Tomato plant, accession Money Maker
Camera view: bottom (45 deg); turntable rotation: 240 degrees
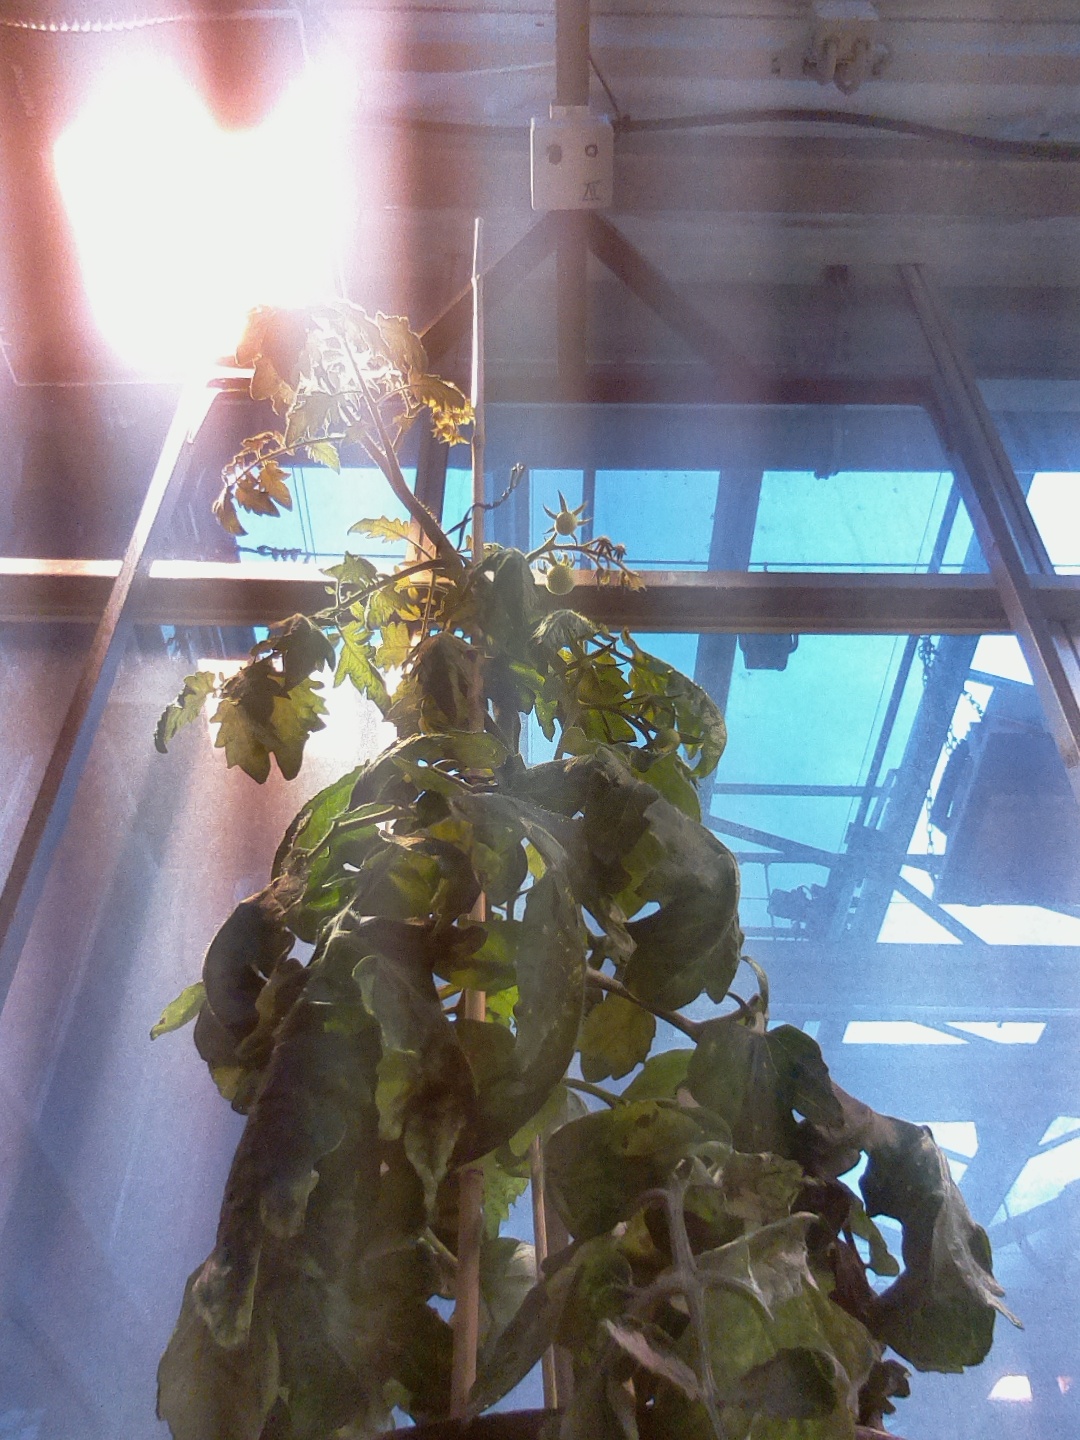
BBCH growth stage 71: 10%-20% of final fruit size